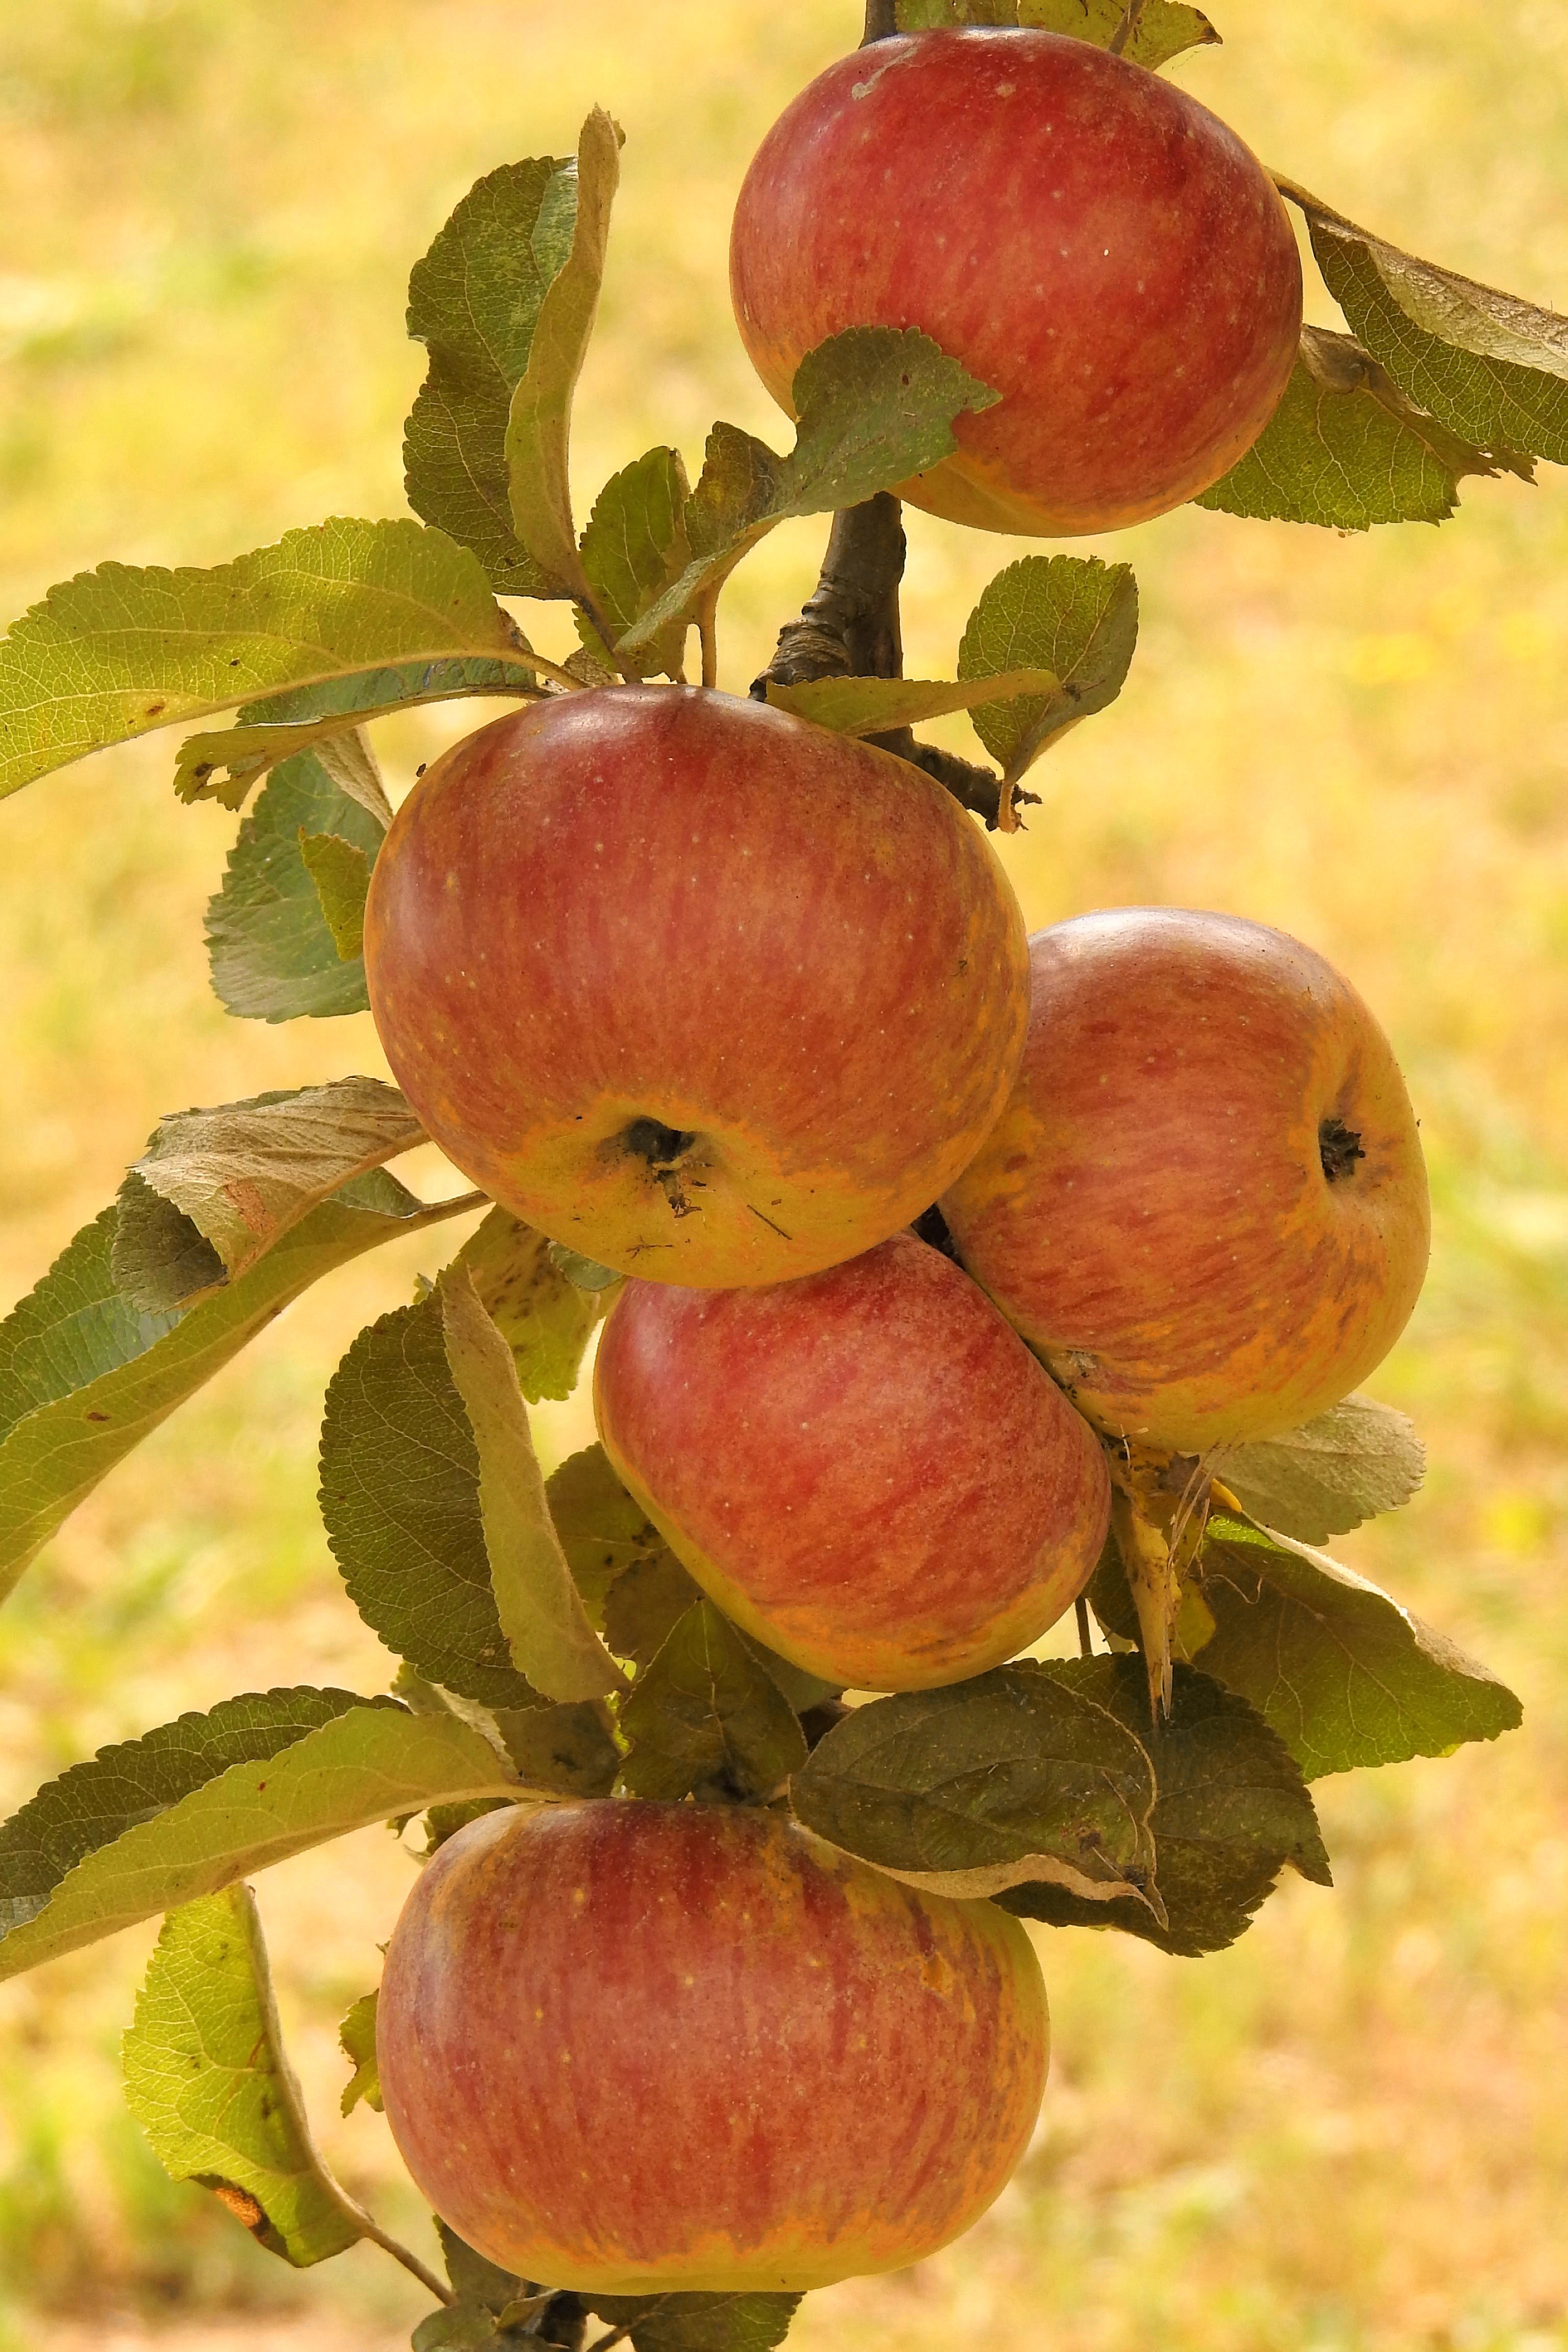
apple, branch, plant, fruit, flower, ripe, food, produce, autumn, peach, fruits, apple tree, kernobstgewaechs, flowering plant, rose family, land plant, rose order